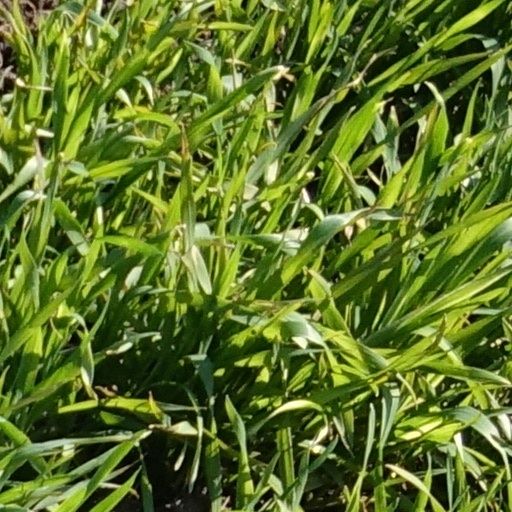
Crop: wheat